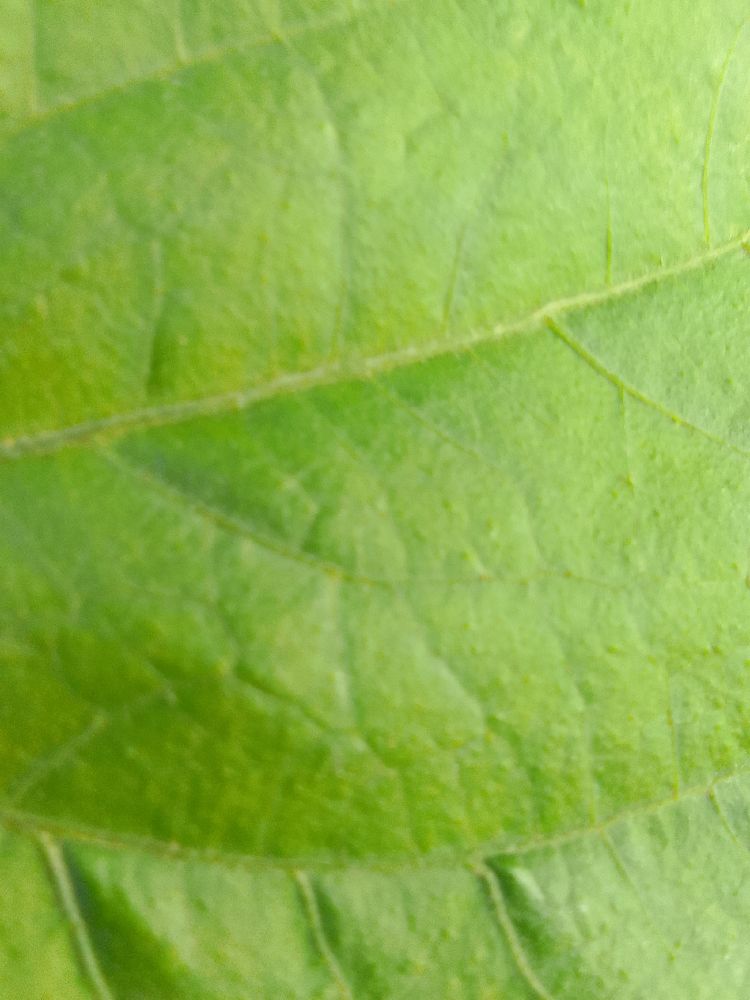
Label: healthy